Lorenzo Da Ponte

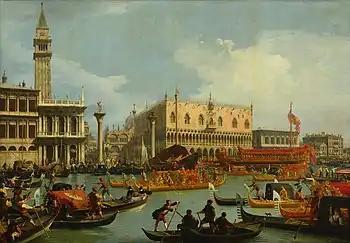
Republic of Venice, birthplace of Lorenzo Da Ponte

Lorenzo Da Ponte was born Emanuele Conegliano in 1749 in Ceneda in the Republic of Venice (now Vittorio Veneto, Italy). He was Jewish by birth, the eldest of three sons. In 1764, his father, Geronimo Conegliano, then a widower, converted himself and his family to Roman Catholicism in order to marry a Catholic woman. Emanuele, as was the custom, took the name of Lorenzo Da Ponte from the bishop of Ceneda who baptised him.